Seirin Barbara Kohn

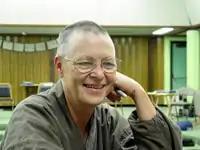

Seirin Barbara Kohn is a Sōtō Zen teacher and head priest of The Austin Zen Center (AZC) in Austin, Texas, practicing in the lineage of Shunryū Suzuki. She was ordained as a Soto priest by Reb Anderson and received Dharma transmission from Zenkei Blanche Hartman—Kohn being Hartman's first Dharma heir. The Austin Zen Center's temple name, Zenkei-ji, is named after Blanche Hartman. Kohn became head priest and resident teacher of AZC on October 13, 2002. Before assuming her leadership of AZC, Kohn served as President of the San Francisco Zen Center. Kohn is a supporter of LGBT rights, having been known to offer "commitment ceremonies" for same-sex couples, stating, "I simply treat them all the same."